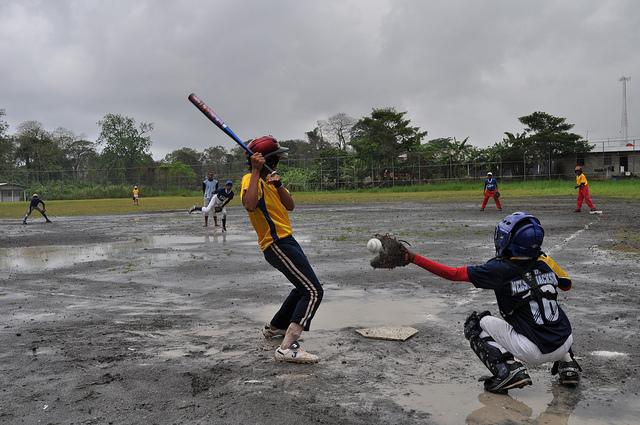
A shot from behind home plate of children playing baseball.